Huttu Habbada Shubhashayagalu

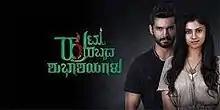
Release Poster

Huttu Habbada Shubhashayagalu is a 2021 Indian Kannada crime-thriller film written by Prasanna and directed by debut director Nagaraj Bethur. Produced by TR Chandrashekhar under the banner Crystal Park Cinemas, it features Diganth and Kavitha Gowda in lead roles, with a supporting cast including Madenur Manu, Sujay Shastri, and Ajay. The score and soundtrack for the film is by Sridhar V Sambhram and the cinematography by Abhilash Kalathi.